Queensland B16½ class locomotive

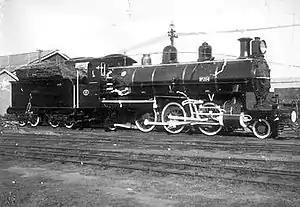

The Queensland Railways B16½ class locomotive was a one-off 2-6-2 steam locomotive operated by the Queensland Railways.